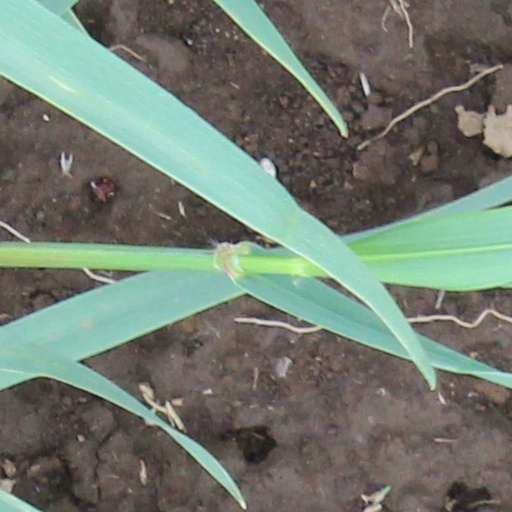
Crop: wheat